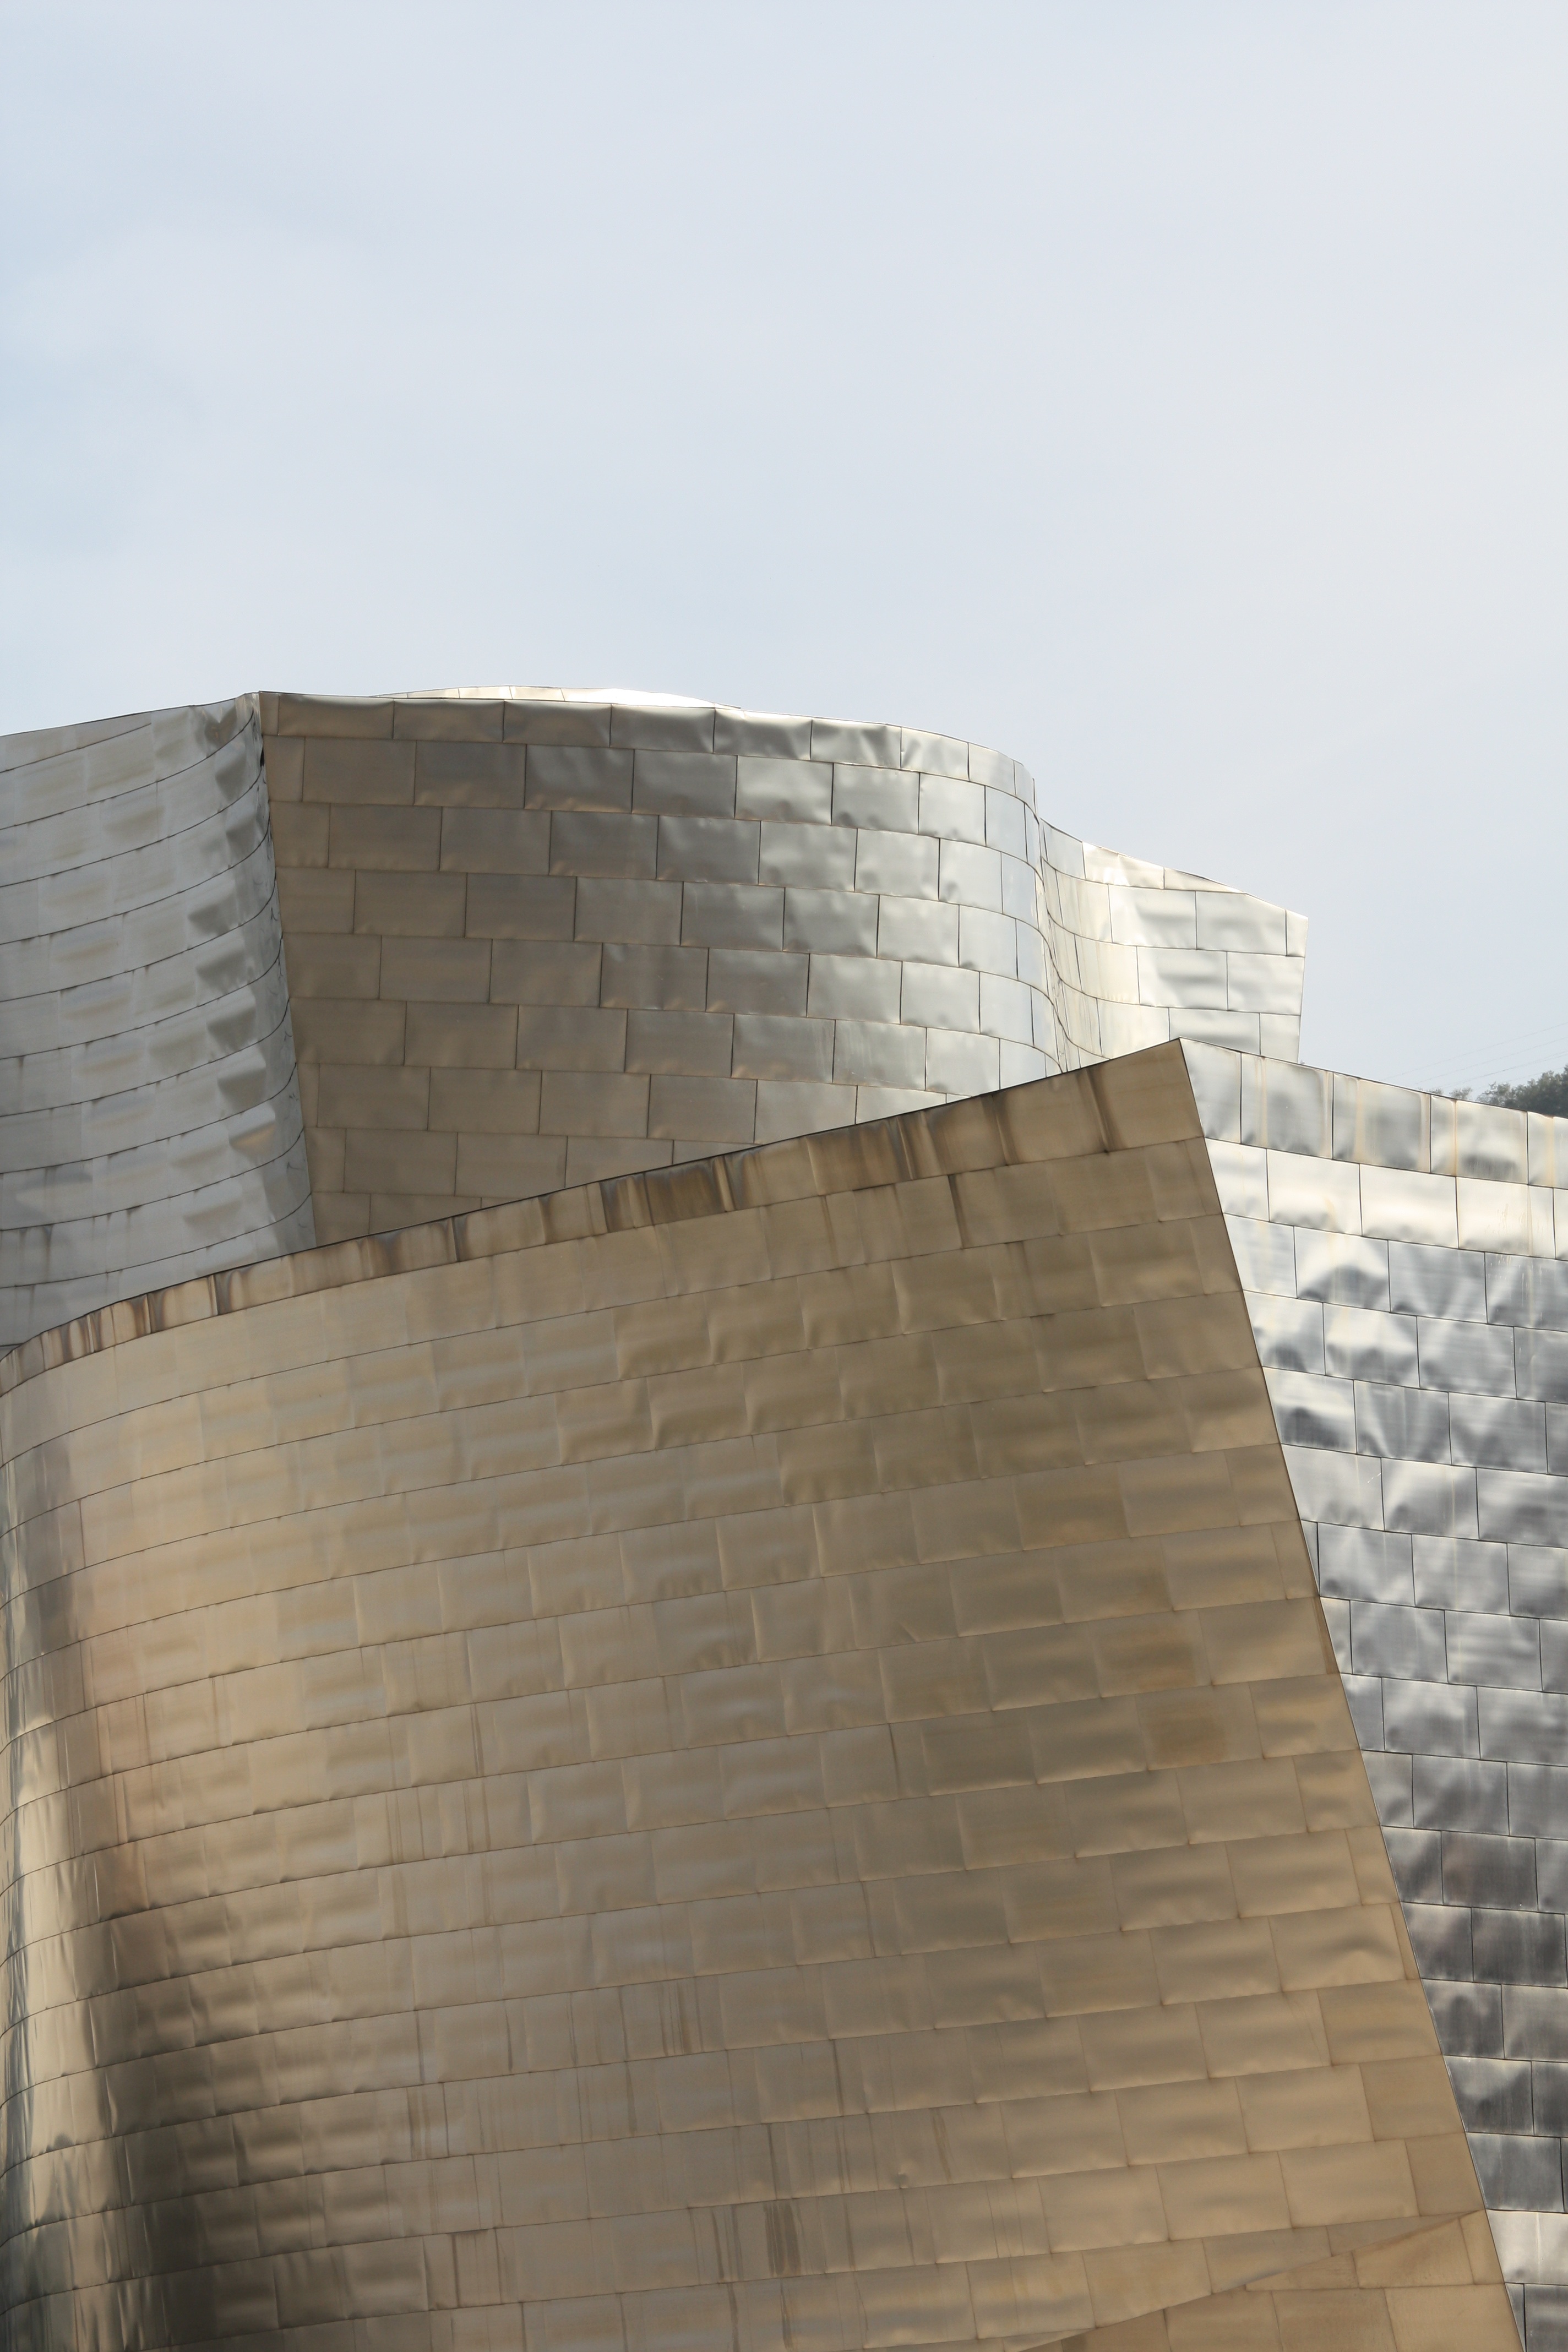
sand, architecture, structure, wood, roof, wall, monument, chimney, facade, brick, memorial, spain, bilbao, guggenheim